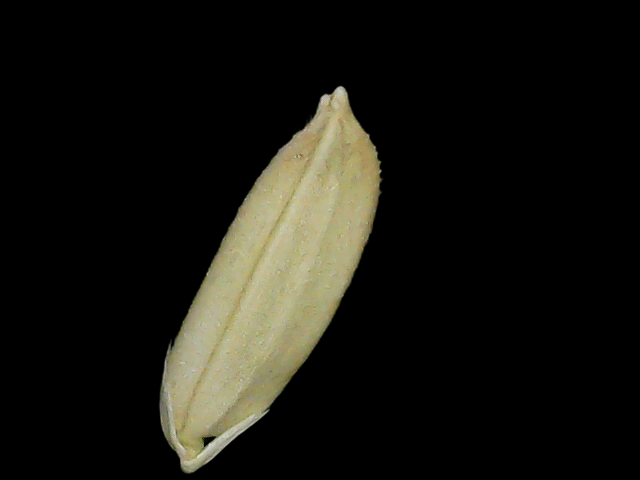
Rice variety: Br23